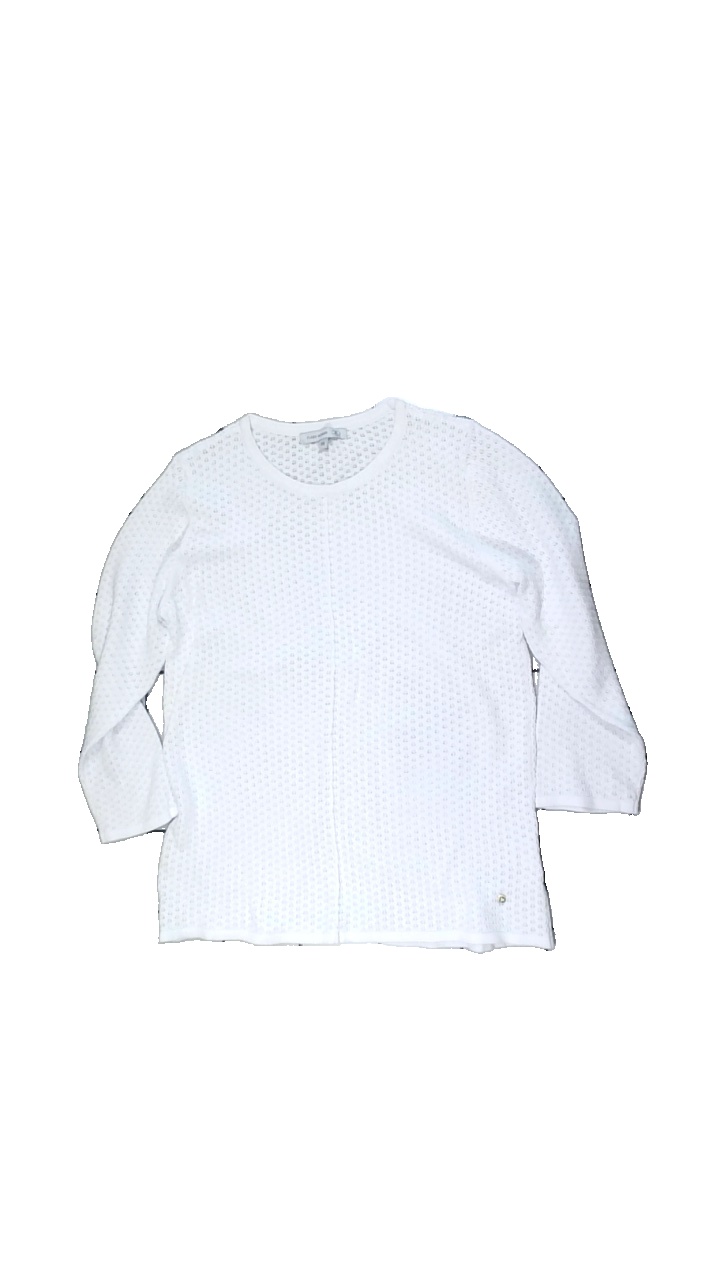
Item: Sweater (Ladies)
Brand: Flash
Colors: White
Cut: Loose
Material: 100% cotton
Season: All
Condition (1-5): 4
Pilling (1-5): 4
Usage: Reuse
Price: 50-100